Lake Wanapitei

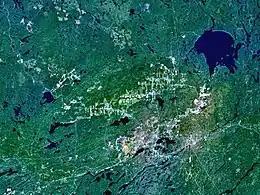
Lake Wanapitei seen from space, upper right of the image.

The crater is in diameter and the age is estimated to be 37.2 ± 1.2 million years, placing it in the Eocene.